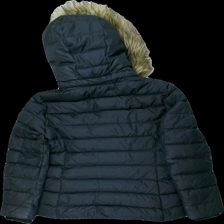
View: back
Type: Jacket
Category: Ladies
Brand: Not in the list
Brand text on label: hilfiger denim
Colors: Black, Red, White, Blue, Brown
Material: 100% polyester
Pattern: Logo print
Cut: Turtle neck
Size: L
Season: All
Trend: Denim
Stains: Minor
Holes: Major
Damage: hål i luva och luddig krage
Damage location: top center
Damage 2: nopprigt på ärmsluten
Damage 2 location: middle center
Damage 3: smutsigt
Damage 3 location: bottom center
Price range: <50
Recommended usage: Export
Description: puffig jacka med broderi tryck och fuskpäls luva